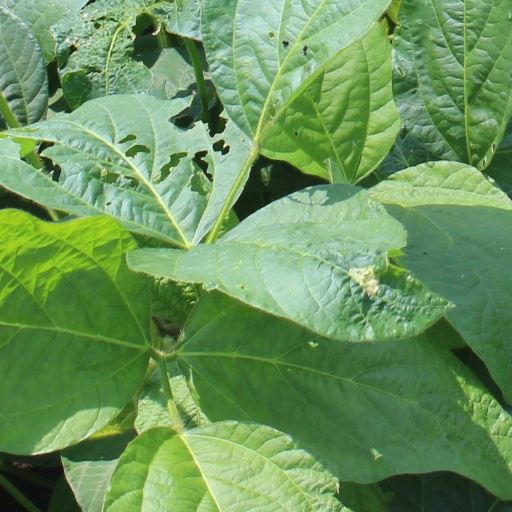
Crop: soybean